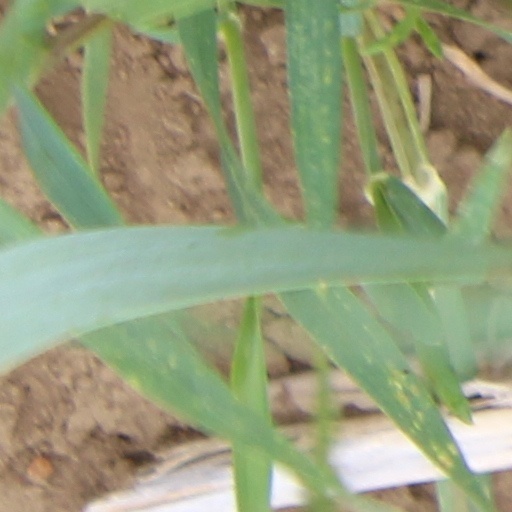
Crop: wheat